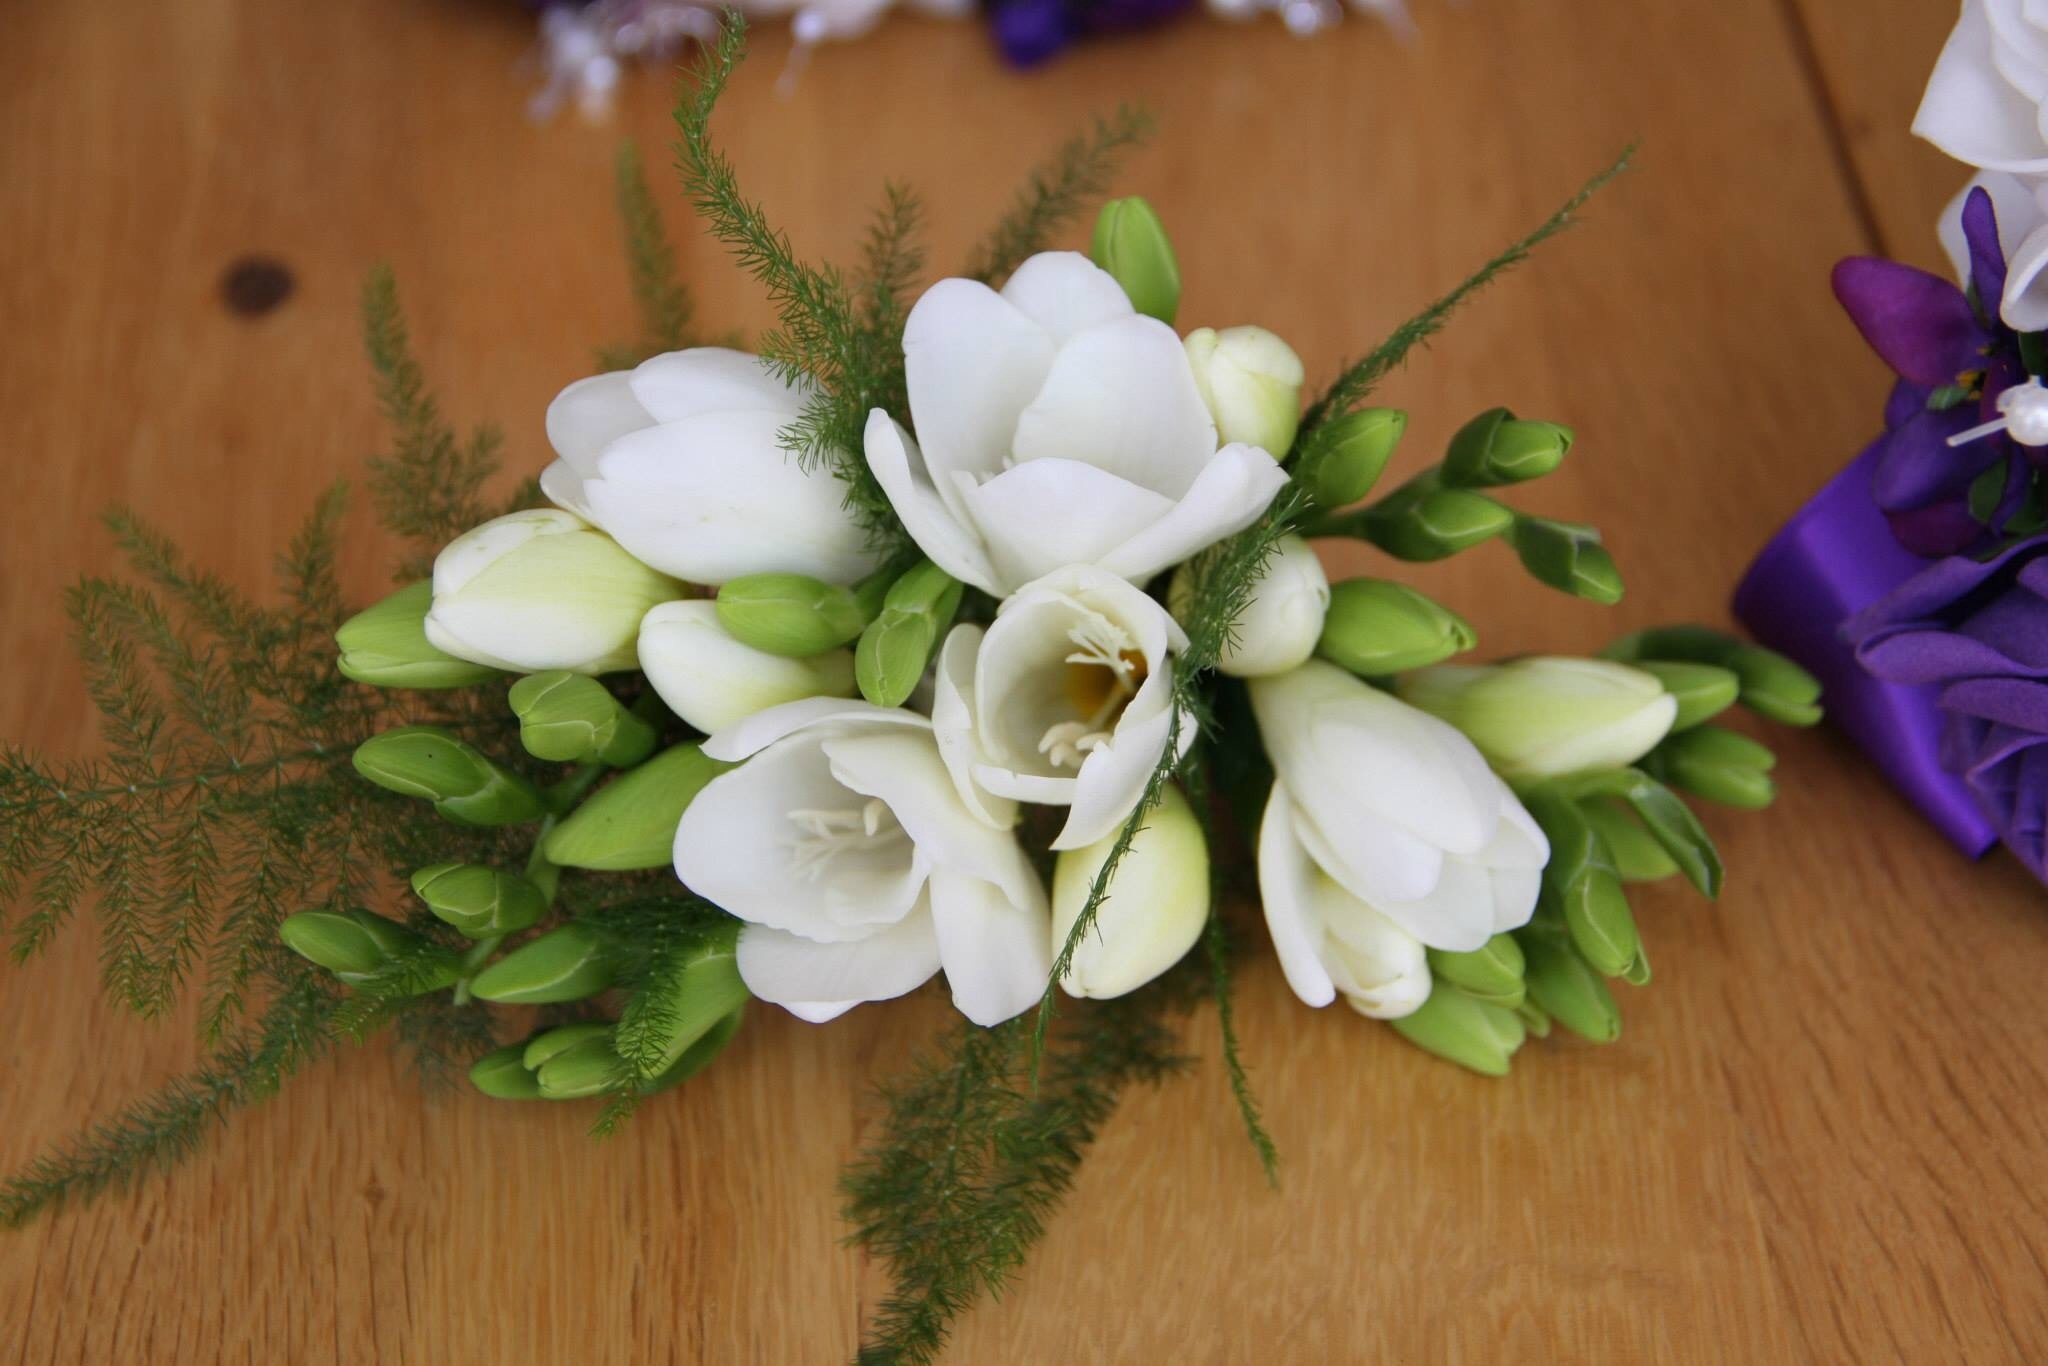
plant, flower, petal, green, wedding, flora, art, floristry, prom, flowering plant, flower bouquet, cut flowers, floral design, corsage, freesia, land plant, flower arranging, white corsage, wedding corsage